Bog

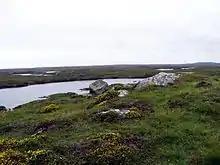
Blanket bog in Connemara, Ireland

These develop from a lake or flat marshy area, over either non-acidic or acidic substrates. Over centuries there is a progression from open lake, to a marsh, to a fen (or, on acidic substrates, valley bog), to a carr, as silt or peat accumulates within the lake. Eventually, peat builds up to a level where the land surface is too flat for ground or surface water to reach the center of the wetland. This part, therefore, becomes wholly rain-fed (ombrotrophic), and the resulting acidic conditions allow the development of bog (even if the substrate is non-acidic). The bog continues to form peat, and over time a shallow dome of bog peat develops into a raised bog. The dome is typically a few meters high in the center and is often surrounded by strips of fen or other wetland vegetation at the edges or along streamsides where groundwater can percolate into the wetland.